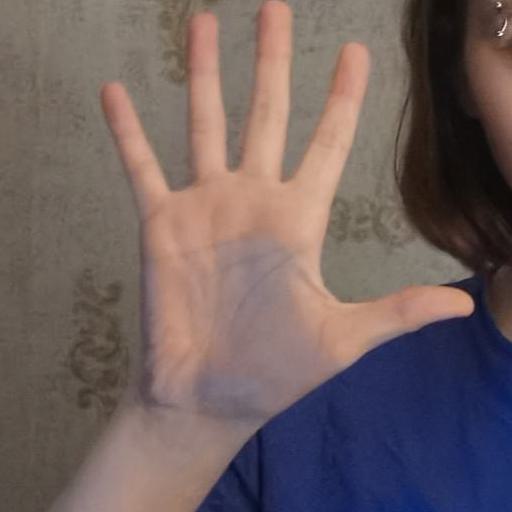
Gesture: palm